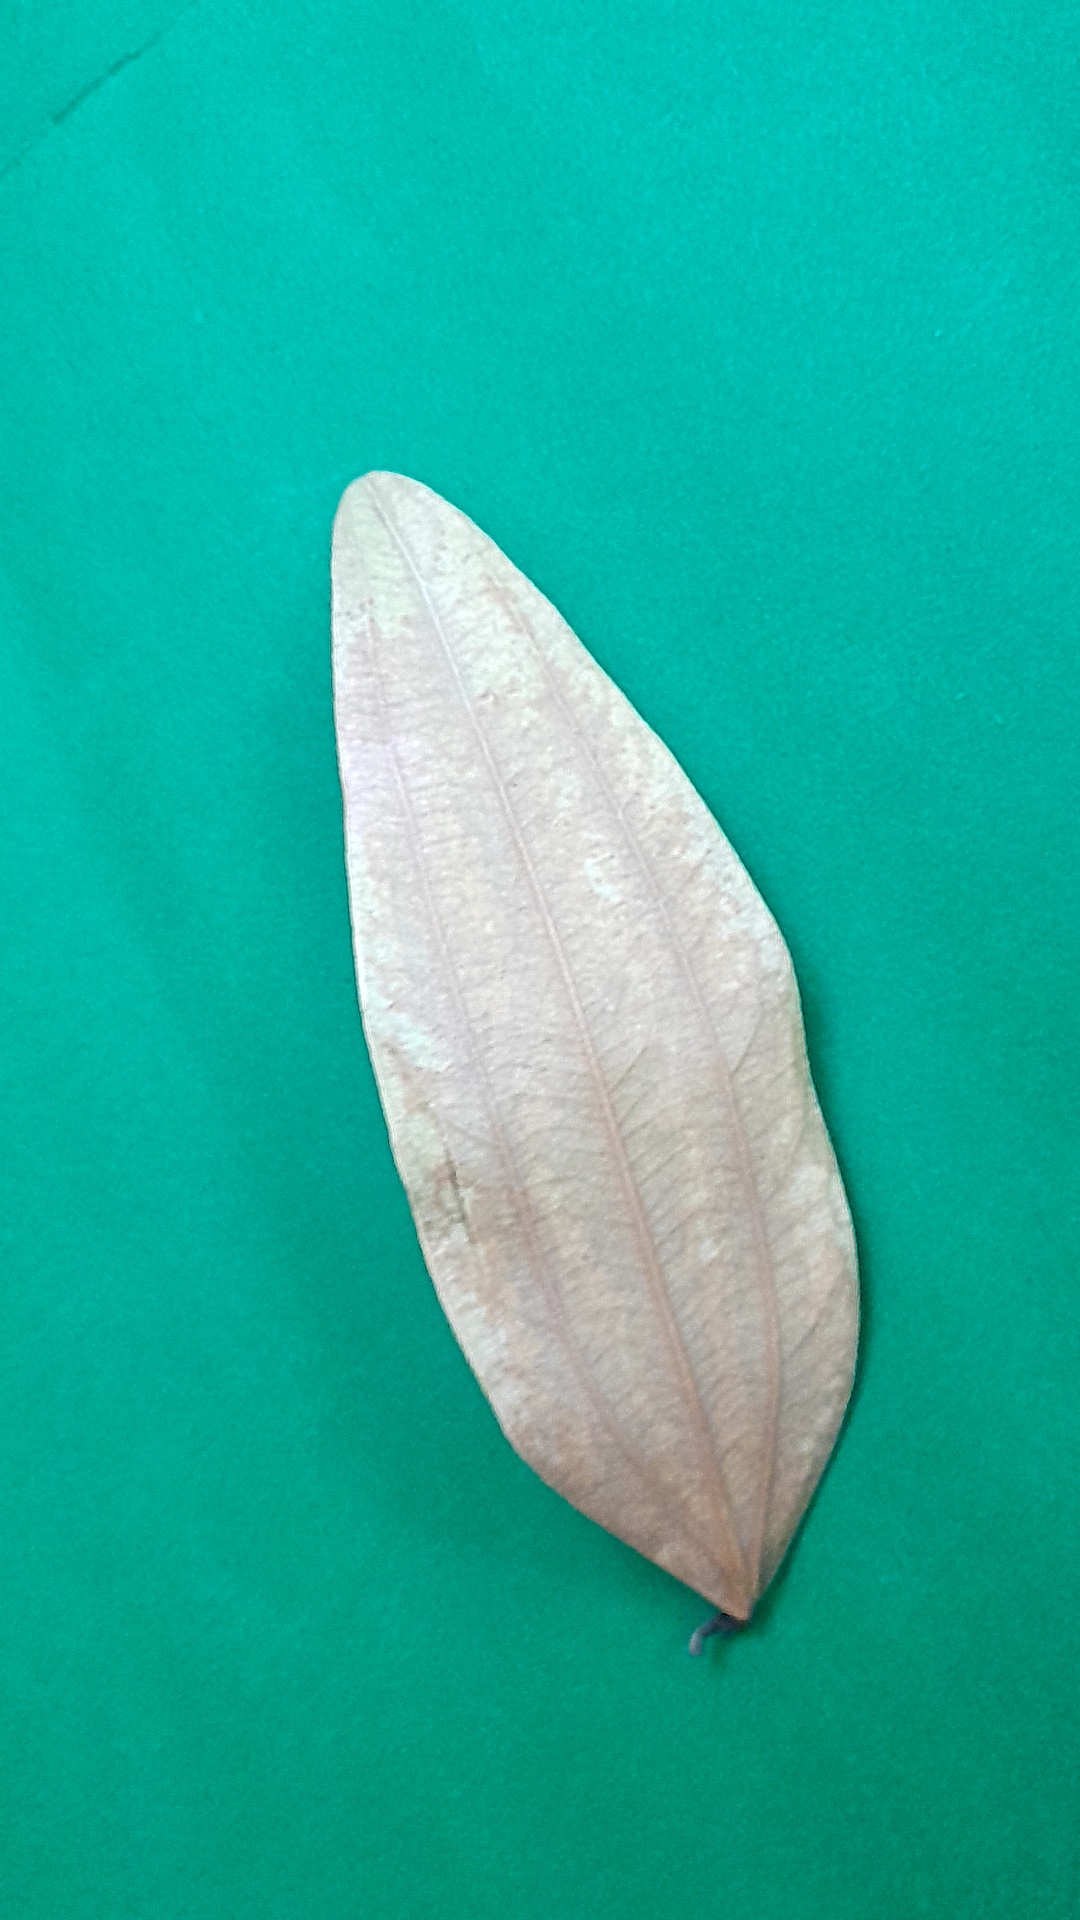
Label: Dry Leaf